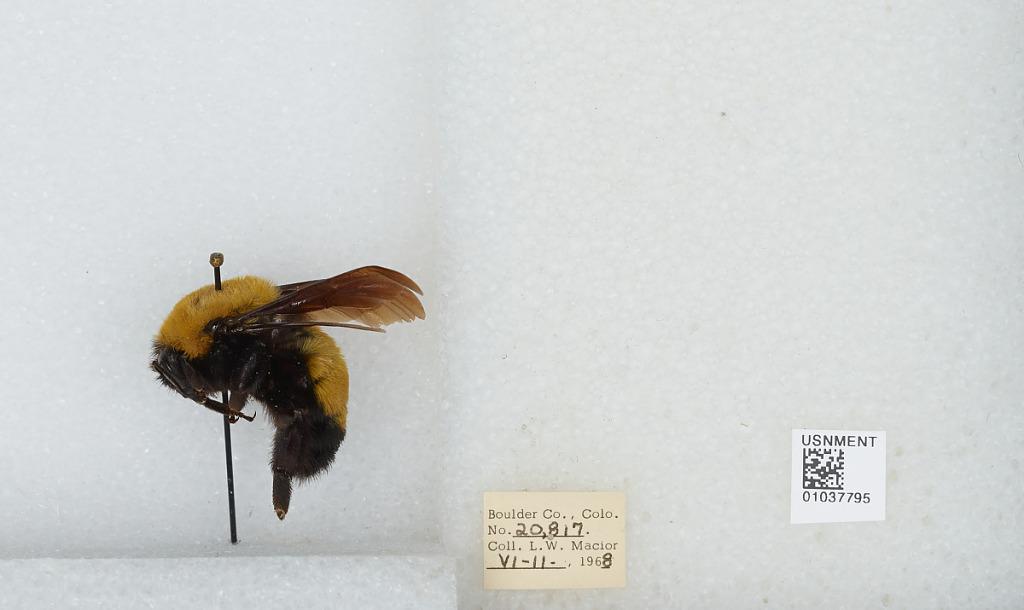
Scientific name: Bombus (Separatobombus) morrisoni Cresson
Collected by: L. Macior
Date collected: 1968-6-11
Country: United States
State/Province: Colorado
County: Boulder
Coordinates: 40.015, -105.27